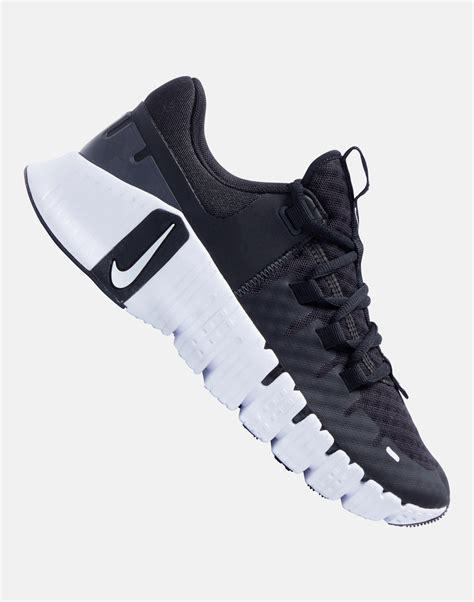
Brand: Nike
Model: Metcon 5